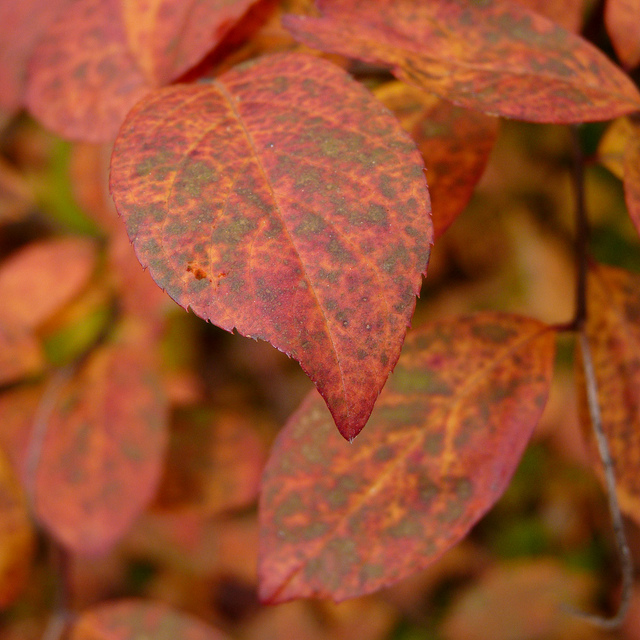
Labels: Blueberry leaf, Blueberry leaf, Blueberry leaf